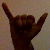
The image shows a hand gesture representing the letter 'Y' in Indian Sign Language.